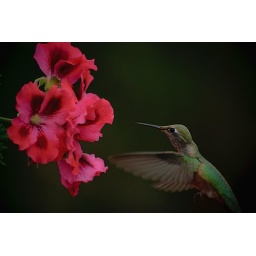
Green hummingbird feeding on red flowers in Prescott